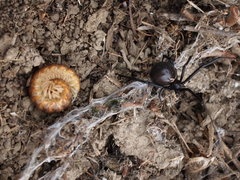
Species: Lactrodectus_hesperus